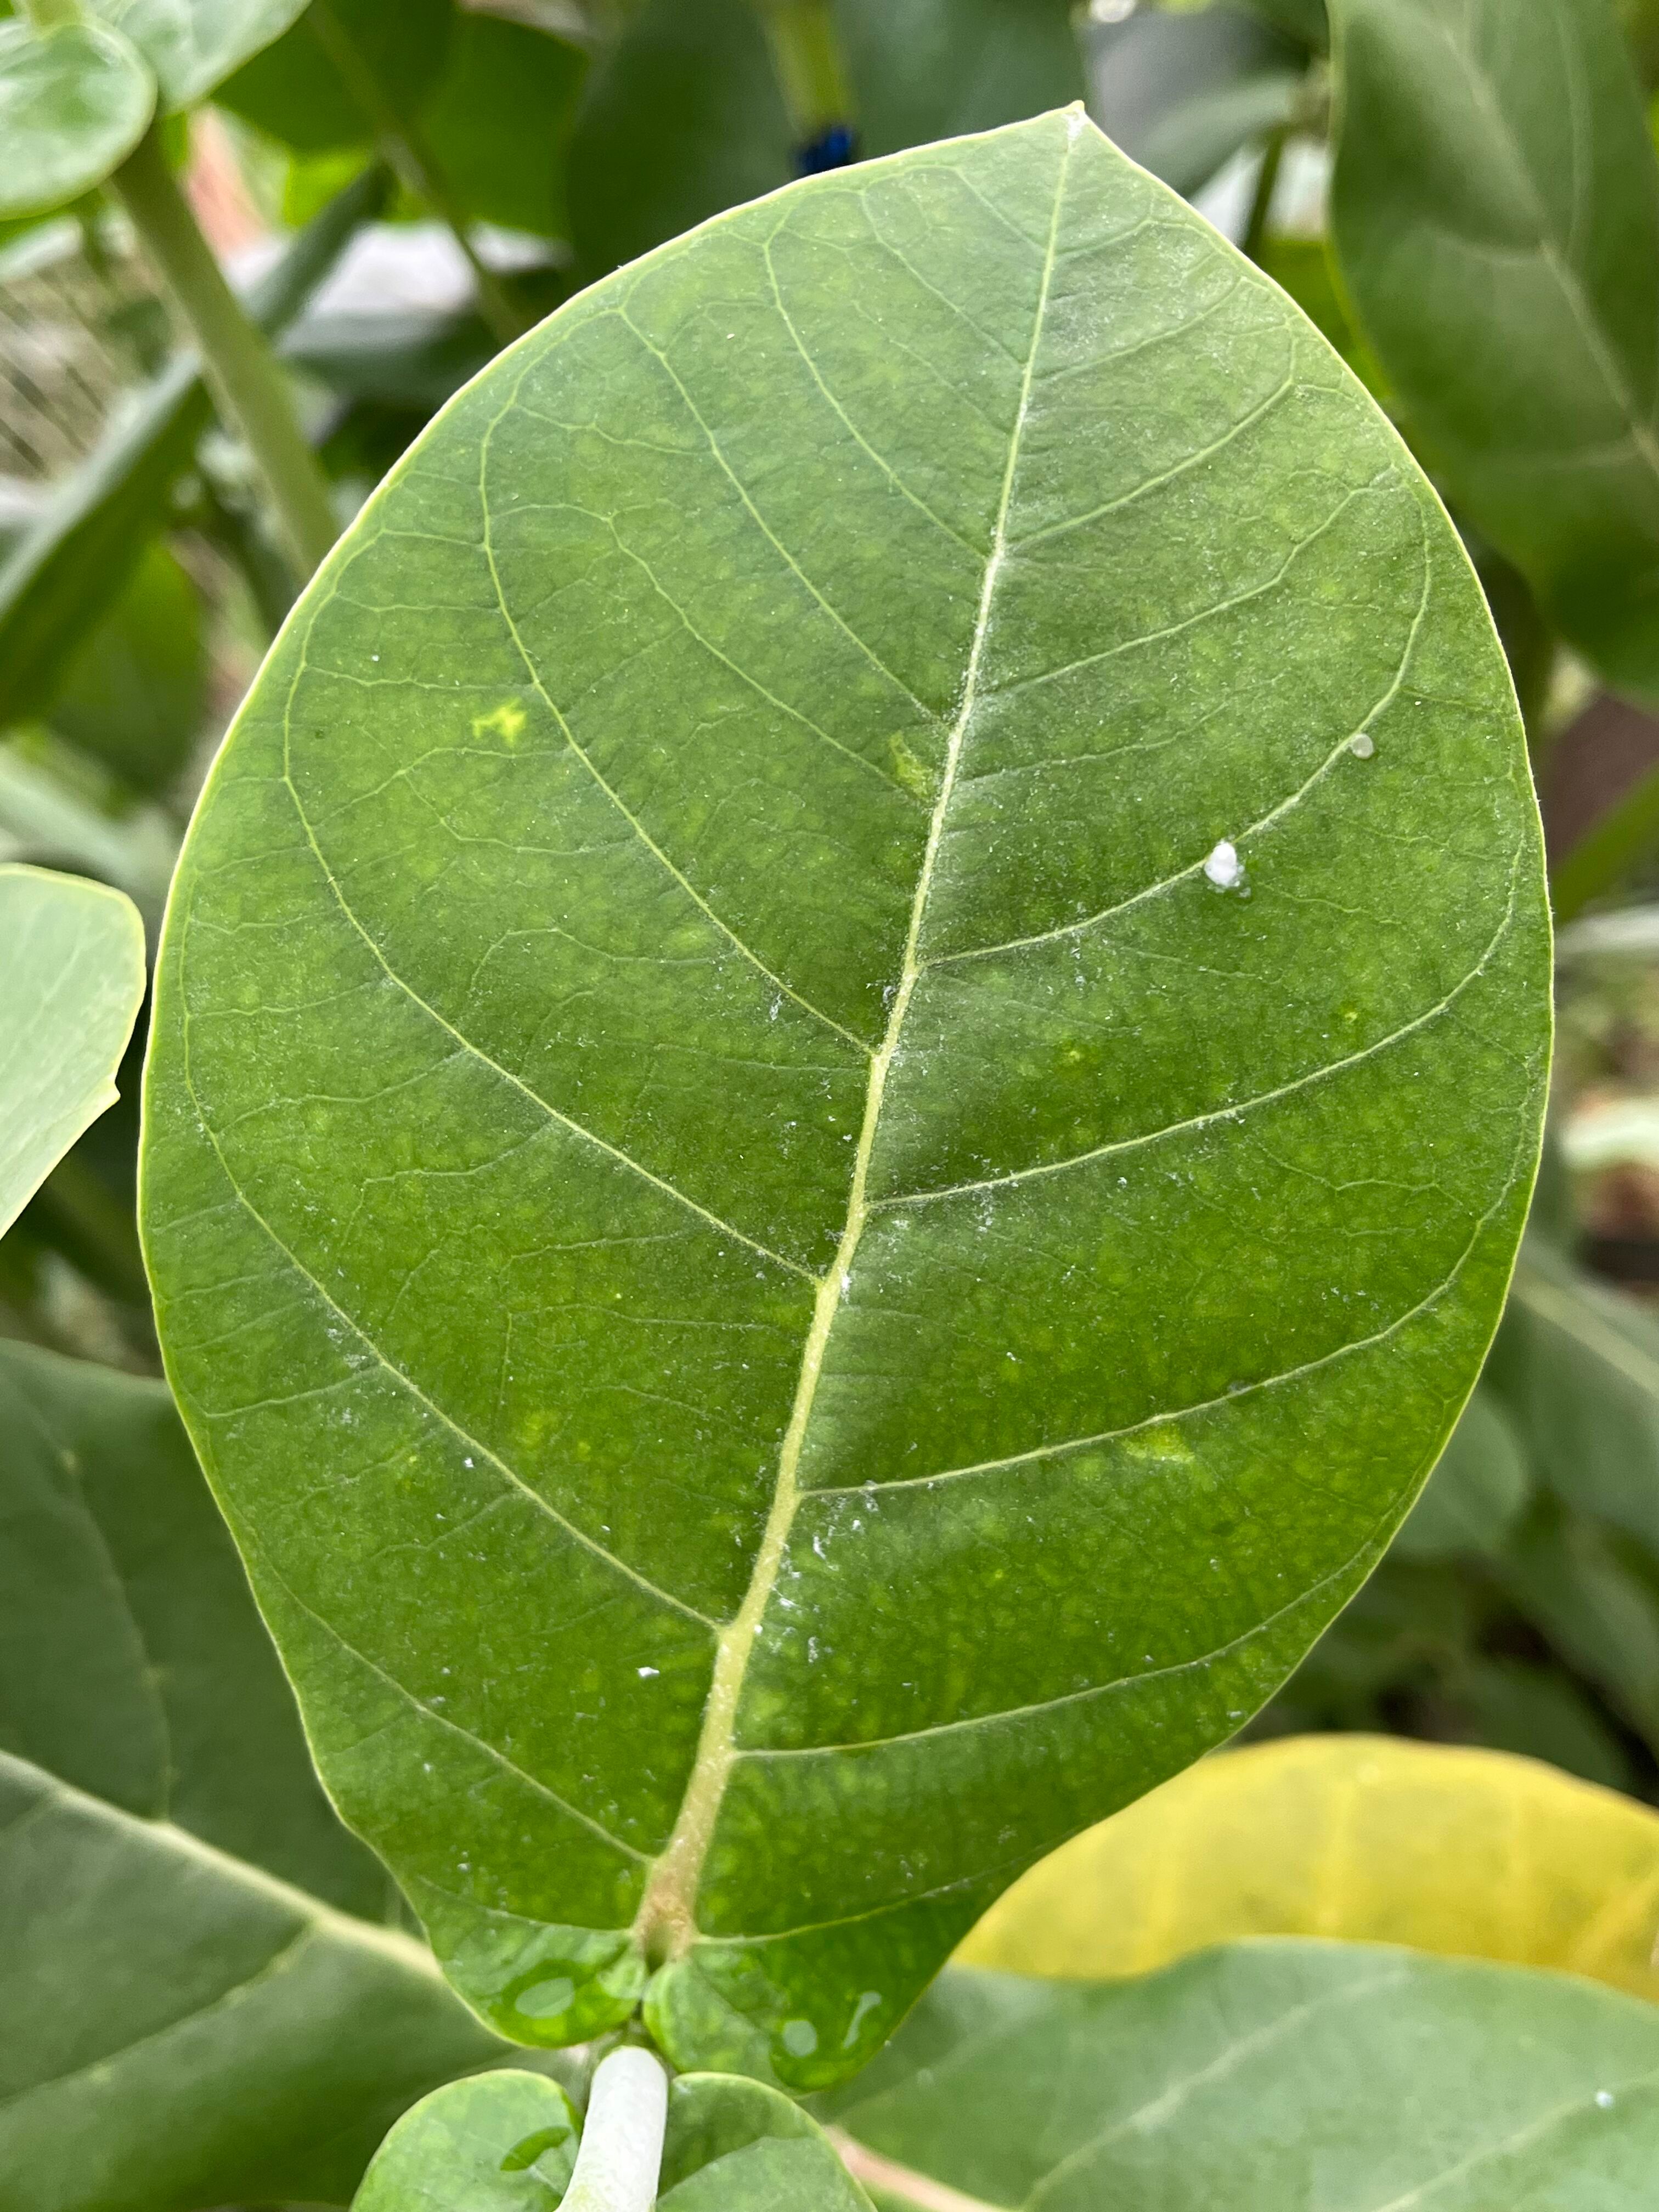
Plant species: calotropis-gigantea